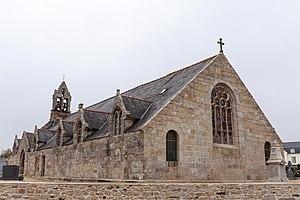
Eglise paroissiale Saint-Léonor à Tréflaouenan (Finistère, Bretagne).
Tréflaouénan [tʁeflawenɑ̃] est une commune du Finistère, en France. Tréflaouénan vient du breton treb et de Saint Laouénan ou Loëvan. On trouve les appellations suivantes : Trefflouenan, Treffloenan et Trefflaouenan.
La liste des églises du Finistère recense de la manière la plus complète possible les églises, cathédrales et basiliques situées dans le département français du Finistère.